Patrick van Aanholt

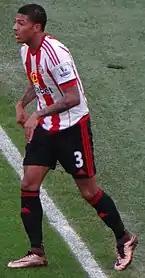
Van Aanholt playing for Sunderland in 2015

On 25 July 2014, Van Aanholt left Chelsea and signed for Sunderland for an undisclosed fee, believed to be between £1.5–2 million, on a four-year contract. He made his competitive debut on 16 August as Sunderland began their Premier League campaign away to West Bromwich Albion, assisting Sebastian Larsson for the final goal of a 2–2 draw. On 3 November, as Sunderland won 3–1 at Crystal Palace; Van Aanholt set up the opening goal for Steven Fletcher, but was later stretchered off in the first-half with a shoulder injury and replaced by Wes Brown. Van Aanholt scored his first goal for Sunderland on his return from injury on 4 January 2015, the only goal in an FA Cup third round win over Leeds United.